Tiefwerder Wiesen

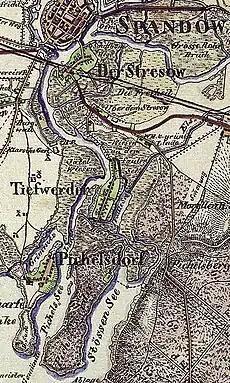
Tiefwerder on a map from 1842 (detail). The Elsgraben from the Spree to the Faulen See has already been mapped.

The biotope and landscape function of the Tiefwerder Wiesen also referred to as pike spawning meadows, relies heavily on their flood dynamics, which are greatly influenced by the water level of the Havel River and human activities. The Havel lakes play a significant role in regulating the water levels, resulting in a relatively stable environment. The river’s low gradient averaging about 0.05% (equivalent to 5 cm per kilometer), ensures a serene and tranquil flow through the country.